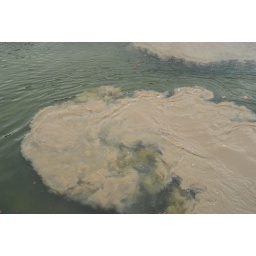
As the lock gate into the Floating Harbour opens, river water and harbour water slowly mix in great swirls